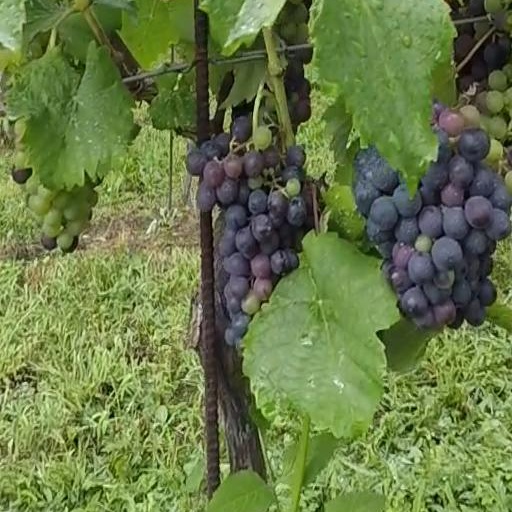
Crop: grape